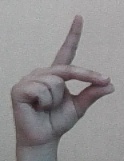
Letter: ta